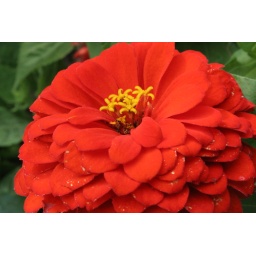
Another cliche flower picture: a red flower in my mom's back yard.